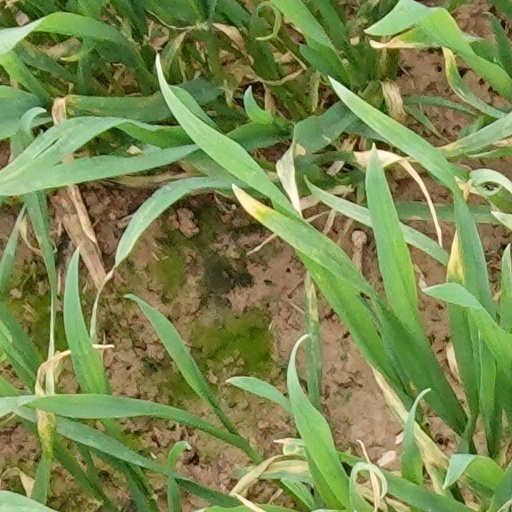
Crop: wheat